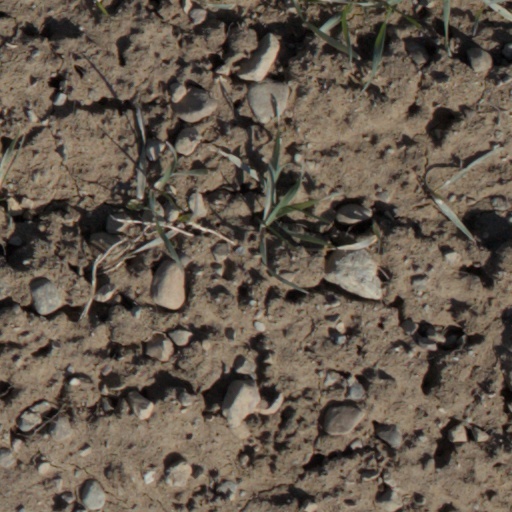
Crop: wheat